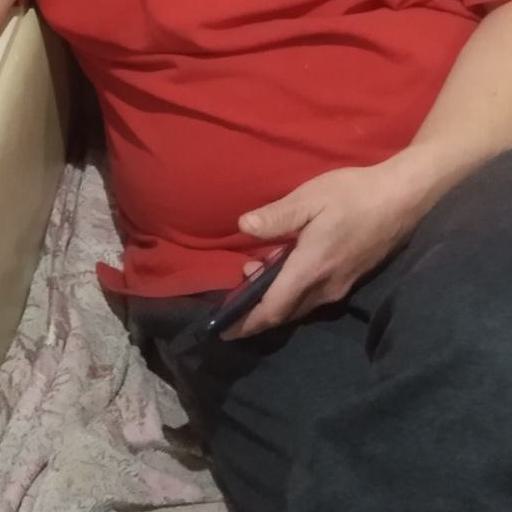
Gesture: no_gesture